Treaty of Seville

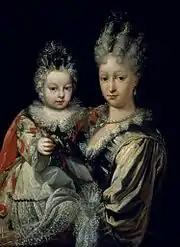
Elisabeth Farnese, with her eldest son Charles; the Treaty confirmed his right to the Duchies of Parma and Tuscany

The 1713 Treaty of Utrecht confirmed Philip V as the first Bourbon king of Spain, in return for ceding Naples, Sicily, Milan and Sardinia. Britain also retained the Spanish ports of Gibraltar and Mahón, captured during the War of the Spanish Succession.